Liam Ridehalgh

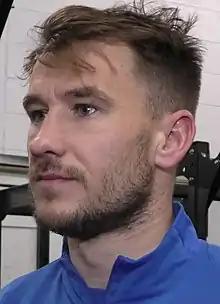

Liam Mark Ridehalgh (born 20 April 1991) is an English professional footballer who plays as a defender for club Guiseley.